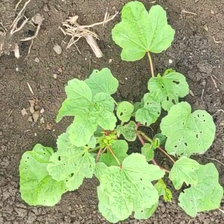
Weed species: Little_Mallow(Malva parviflora)